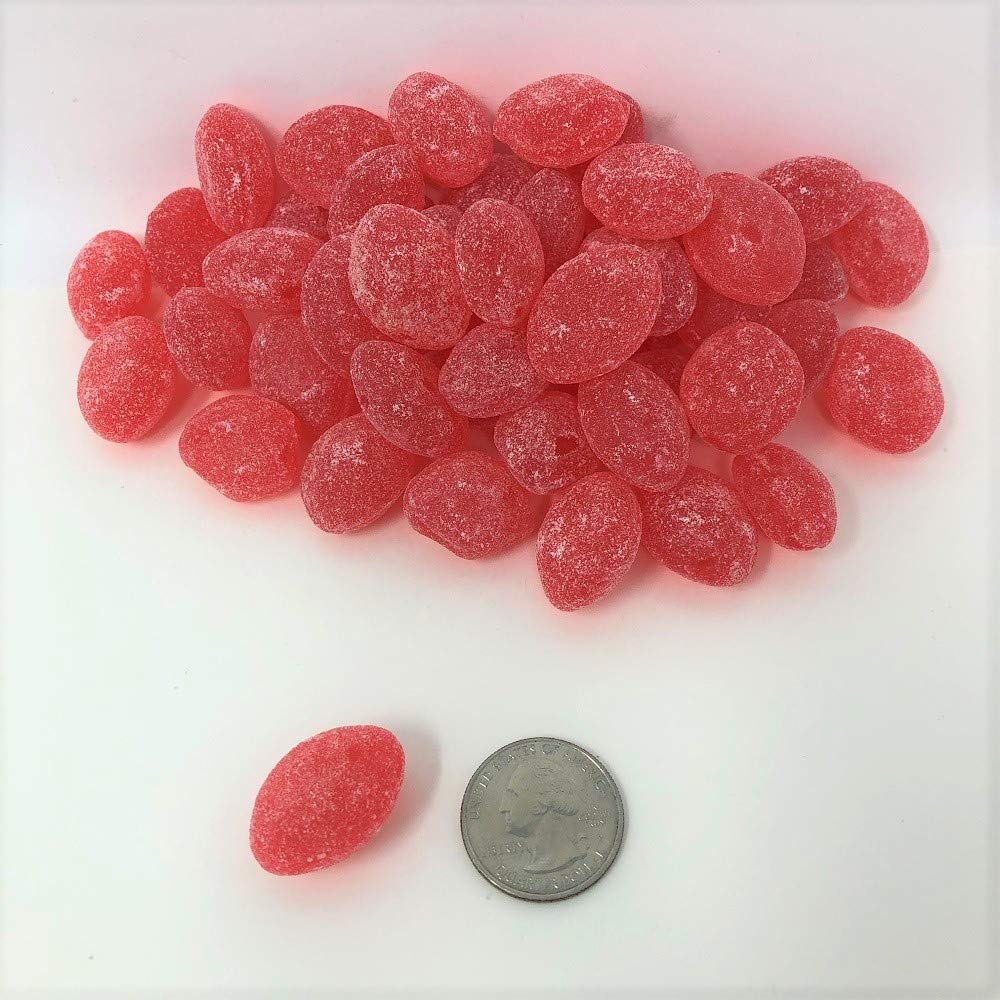
Item Name: Sanded Anise Drops Old Fashioned Hard Candy 1 pound Claey's Candies
Product Description: Sanded Anise Drops. A delicious Anise flavored, old fashioned, sugar-sanded hard candy. This listing is for a bulk 1 pound bag of Claey's sanded anise drops.
Value: 16.0
Unit: Fl Oz

Price: 20.78